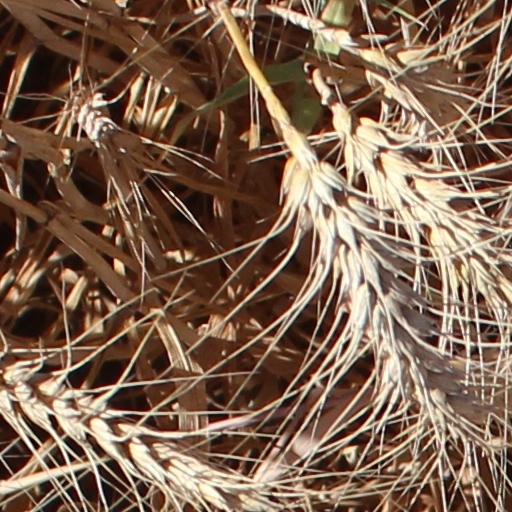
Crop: wheat